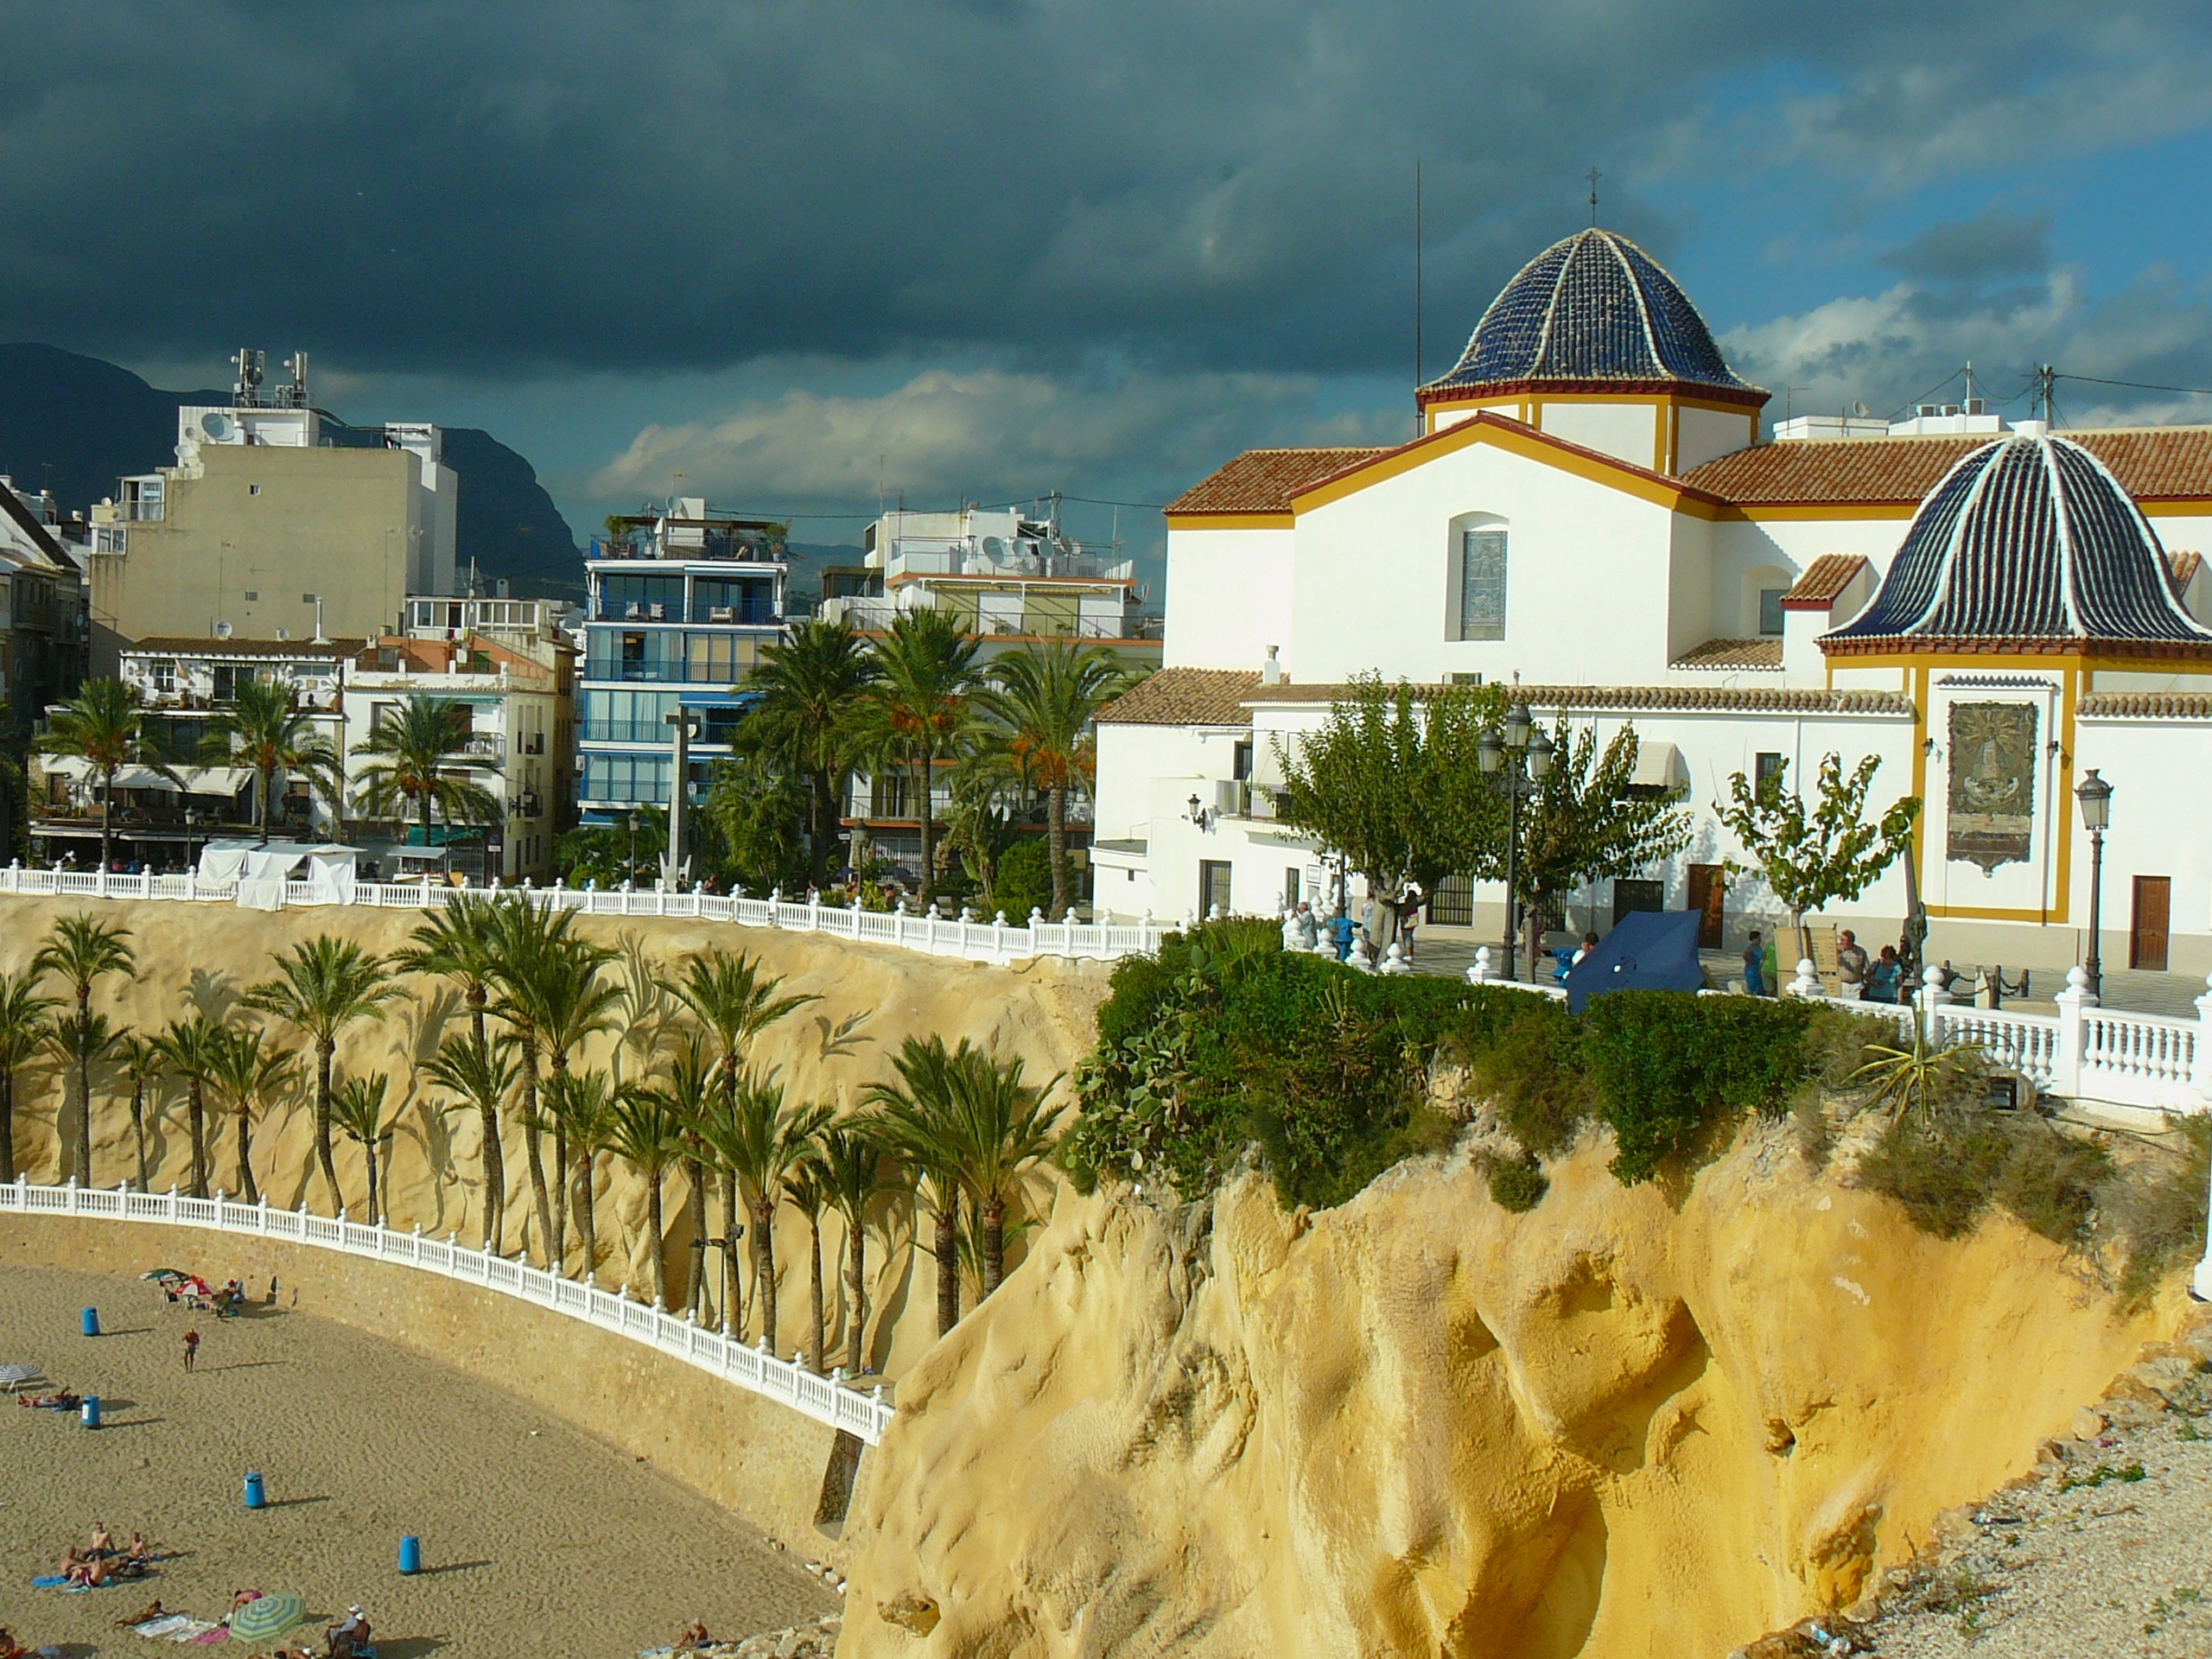
beach, sea, coast, town, vacation, tourism, spain, resort, estate, benidorm, costa blanca